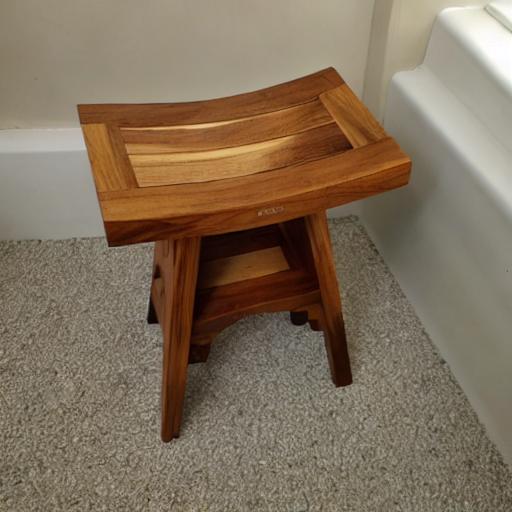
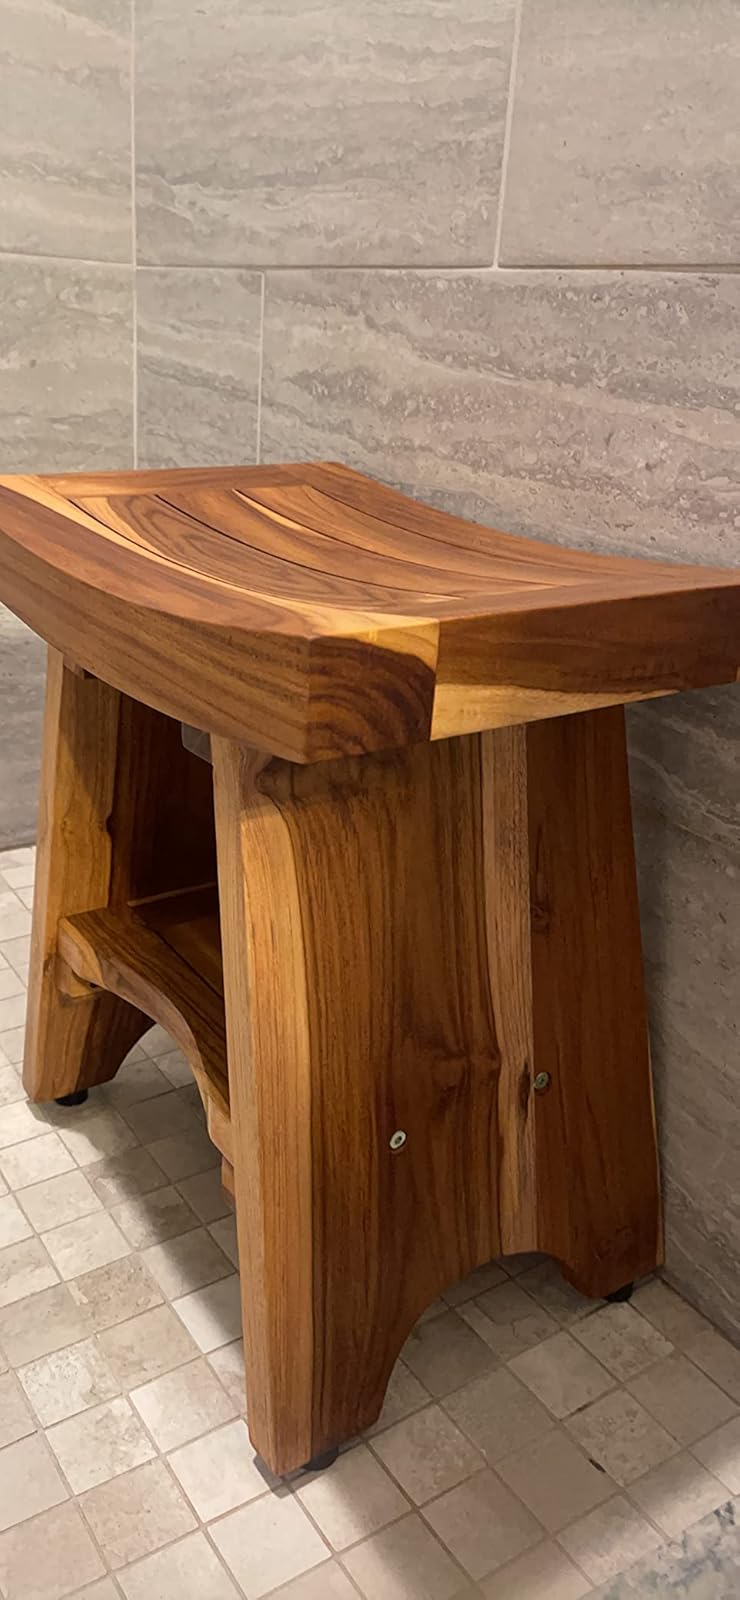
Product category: stool
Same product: no